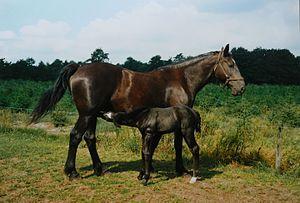
Le Groningen est une race chevaline demi-sang originaire de la province du même nom aux Pays-Bas. Issu de croisements entre races locales et chevaux Frison et Oldenbourg, il est à l'origine élevé pour la traction. C'est un cheval compact et puissant au tempérament calme, qui présente des allures cadencées même si un peu lentes. Il est prédisposé à la discipline de l'attelage, mais il fait également un bon cheval de selle rustique. La race est rare, peu diffusée, et ce même dans son pays d'origine.